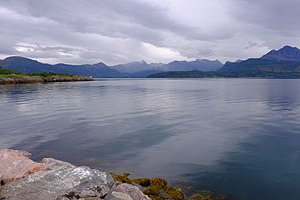
Sørfjorden (Gildeskål)
Udsigt fra Inndyr havn mod de sydlige dele af Sørfjorden.
Udsigt fra Inndyr havn mod de sydlige dele af Sørfjorden.
Sørfjorden er en fjord i Gildeskål kommune i Nordland fylke i Norge. Fjorden er 8,5 kilometer lang og har indløb mellem Forstranda i vest og Hjellstad i øst, og går mod sydvest til Oterstranda i fjordbunden. Omtrent midtvejs inde i fjorden ligger bygden Sørfinnset på østsiden. Bygden ligger yderst på et næs som skiller Sørfjorden og bugten Alten.